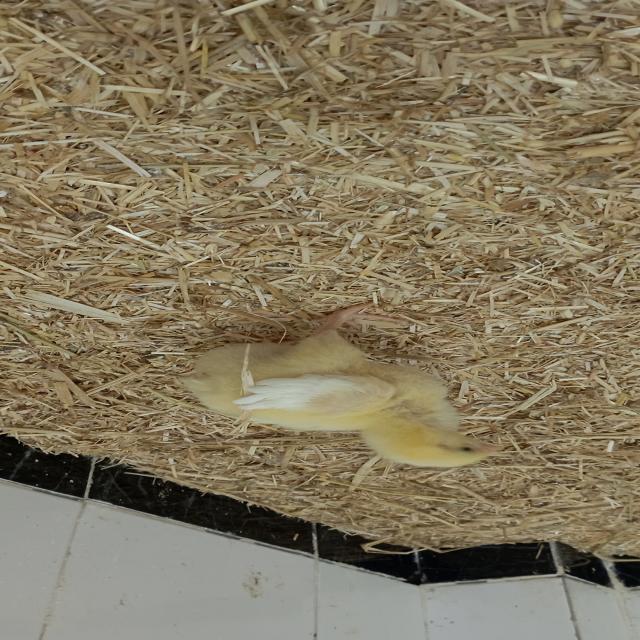
Weight: 179 g